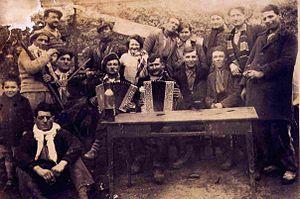
imigrés italiens d'Orgenoy, années 30
Boissise-le-Roi est une commune française située dans le département de Seine-et-Marne en région Île-de-France.